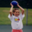
Label: girl